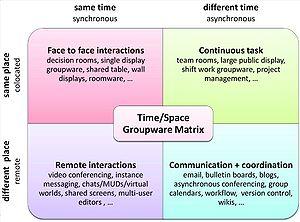
Un travail coopératif ou plus simplement la coopération est, au sein d'une organisation, la volonté collective et la capacité de faire les choses ensemble, en interagissant dans un but commun, en se partagent les tâches et en tentant d'éviter les conflits.